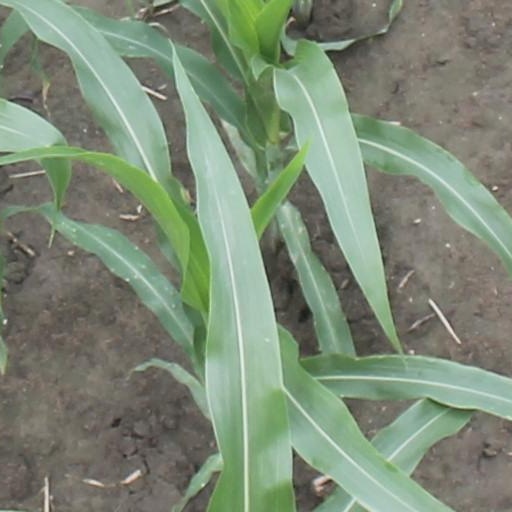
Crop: maize; corn